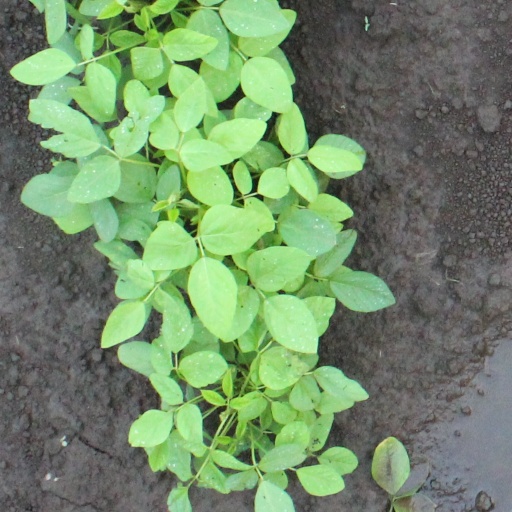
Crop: soybean